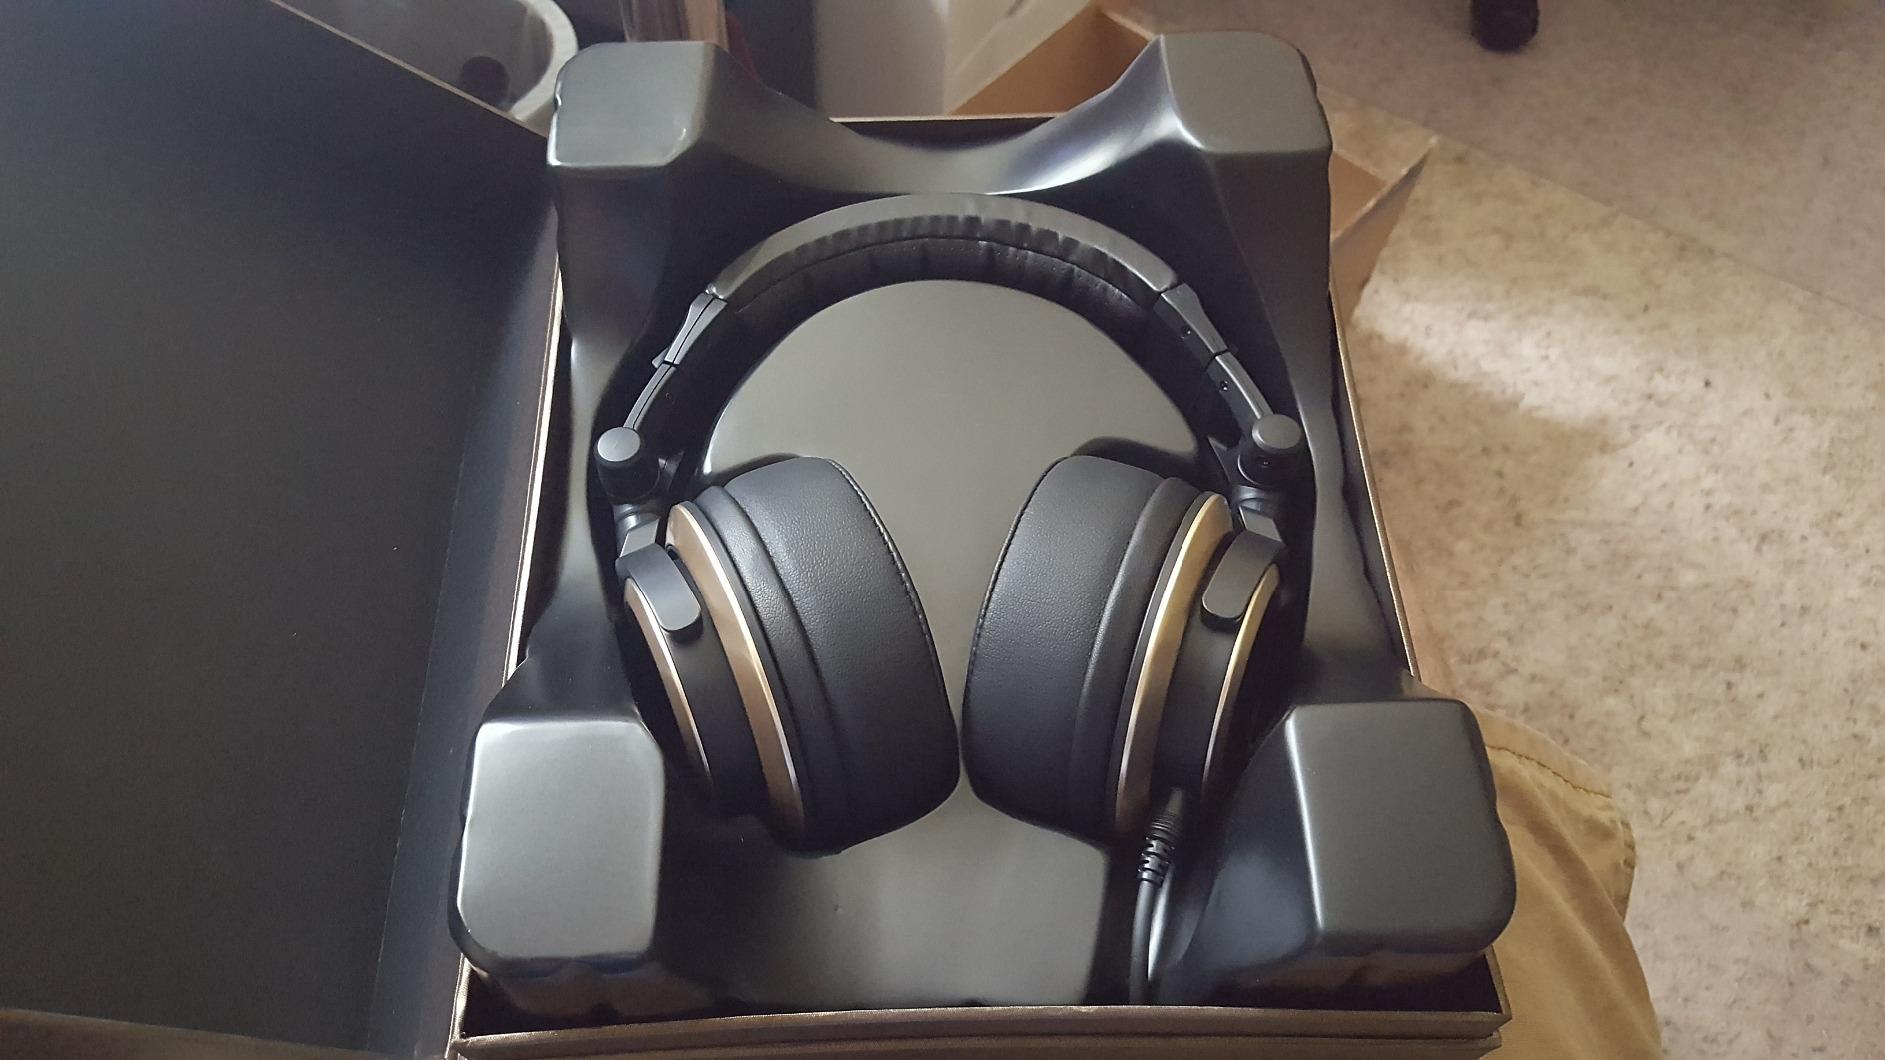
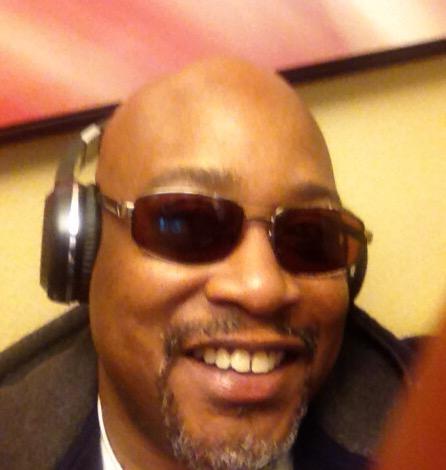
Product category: headphones
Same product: no